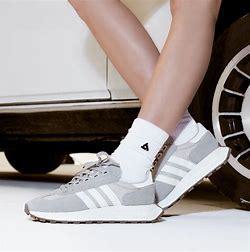
Brand: adidas
Model: originals Adidas Originals Retropy E5